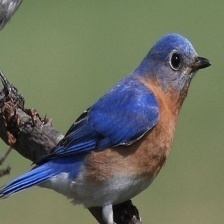
Species: EASTERN BLUEBIRD
Scientific name: SIALIA SIALIS